Cheating Cheaters (play)

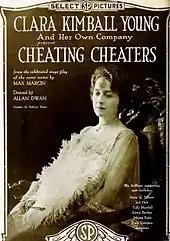
Clara Kimball Young starred in the 1919 movie adaptation of the play.

In 1919, actress Clara Kimball Young produced a silent film based on the play, retaining the title "Cheating Cheaters". She also co-starred with Jack Holt. Allan Dwan directed. This version is now considered a lost film.